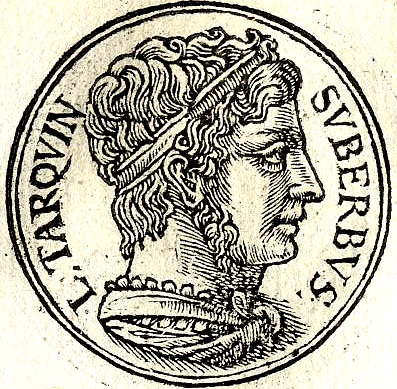
ลูกิอุส ตาร์กวินิอุส ซุแปร์บุส

ลูกิอุส ตาร์กวินิอุส ซุแปร์บุส () เป็นกษัตริย์แห่งโรมคนที่ 7 และเป็นคนสุดท้าย เขามีฉายาว่า ตาร์กวินิอุสผู้หยิ่งทะนง เขาเป็นลูกชายหรือหลานชายของลูกิอุส ตาร์กวินิอุส ปริสกุส กษัตริย์แห่งโรมคนที่ห้า ซุแปร์บุสได้ขึ้นครองรายช์ภายหลังการลอบสังหารแซร์วิอุส ตุลลิอุส กษัตริย์คนที่หก ซึ่งเป็นการลอบสังหารที่จัดฉากโดยเขากับภริยา โรมันภายใต้การปกครองของซุแปร์บุสไม่ได้ประสบกับความสำเร็จทางการทหารมากนัก เขามักหัวอ่อนคล้อยตามแม่ทัพนายกองที่มักจะบอกว่าโรมันสามารถจะชนะในศึกนั้นศึกนี้ได้ ความนิยมของซุแปร์บุสจึงไม่ค่อยจะดีนัก และเมื่อน้องชายเขาก่อเหตุข่มขืนลูเครเชีย ก็ทำให้ประชาชนในกรุงโรมก่อการลุกฮือโค่นล้มเขาลงจากอำนาจในปี 509 ก่อนคริสต์กาล ระบอบกษัตริย์ถูกล้มล้างและวุฒิสภาโรมันได้ประกาศจัดตั้งสาธารณรัฐโรมัน
หลังถูกโค่นล้มจากอำนาจ เขาก็ลี้ภัยออกจากกรุงโรมไปพึ่งกษัตริย์ปอร์เซนาแห่งชาวอารยธรรมอีทรัสคัน|อีทรัสคัน ด้วยเห็นว่าซุแปร์บุสมีเชื้อสายอีทรัสคัน กษัตริย์ปอร์เซนาจึงต้องการช่วยซุแปร์บุสคืนสู่ตำแหน่ง กษัตริย์ปอร์เซนายกทัพสู่กรุงโรม แต่สู้รบกันไม่ไม่นานก็เกิดเป็นสัญญาสงบศึกโดยไม่มีฝ่ายใดชนะ ซุแปร์บุสได้พยายามวางแผนทวงคืนบัลลังก์อีกครั้งในปี 498 หรือ 496 ก่อนค.ศ.แต่ก็ไม่สำเร็จ
หมวดหมู่:บุคคลที่เกิดในศตวรรษที่ 6 ก่อนคริสตกาล
หมวดหมู่:พระมหากษัตริย์ผู้ทรงสละราชสมบัติ
หมวดหมู่:กษัตริย์แห่งโรม